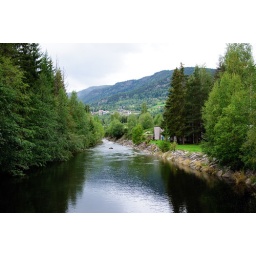
Crossing the bridge across the Hallingdal river towards the stave church in Gol, Buskerud, Norway.